Felipe Solo (Obligado) Peninsula

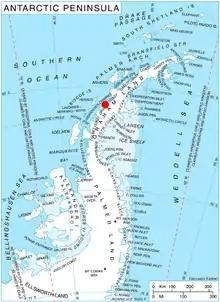
Location of Felipe Solo (Obligado) Peninsula in Graham Land, Antarctic Peninsula.

Felipe Solo (Obligado) Peninsula is the heavily glaciated 13.5 km wide peninsula projecting 19.8 km in northwest direction from Danco Coast on the west side of Graham Land, Antarctica. It is bounded by Barilari Bay to the southwest and Bigo Bay to the northeast, ending in Cape Garcia to the northwest, and separated from Biscoe Islands to the northwest by Grandidier Channel.